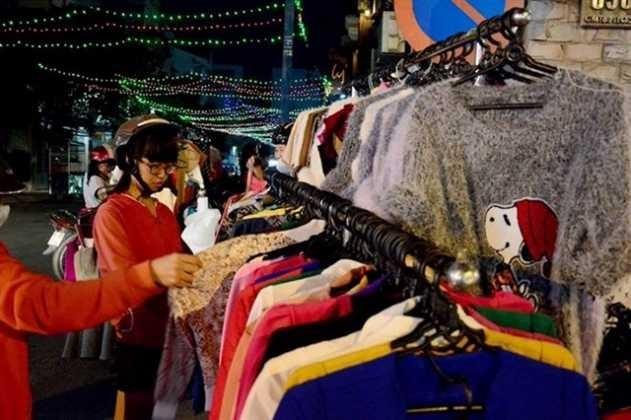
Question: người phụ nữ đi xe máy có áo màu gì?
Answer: người phụ nữ đi xe máy có áo màu trắng